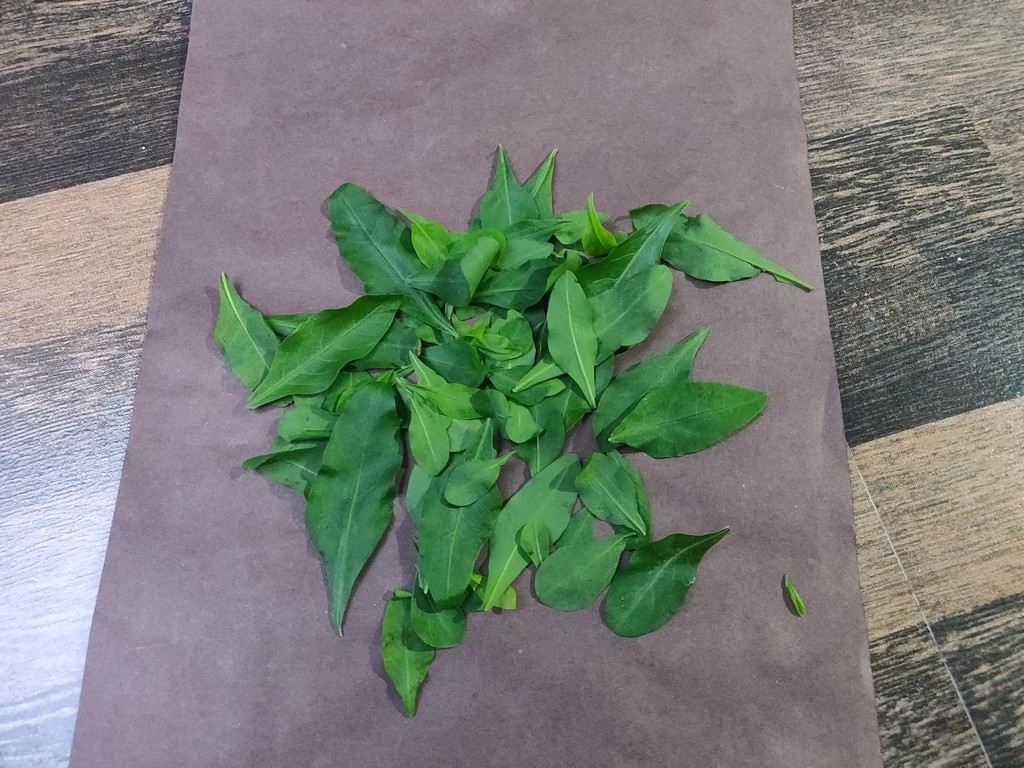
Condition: Healthy
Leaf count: multiple
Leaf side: unknown